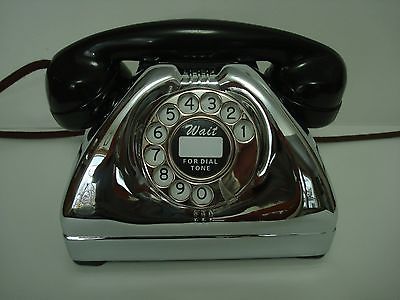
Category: toaster